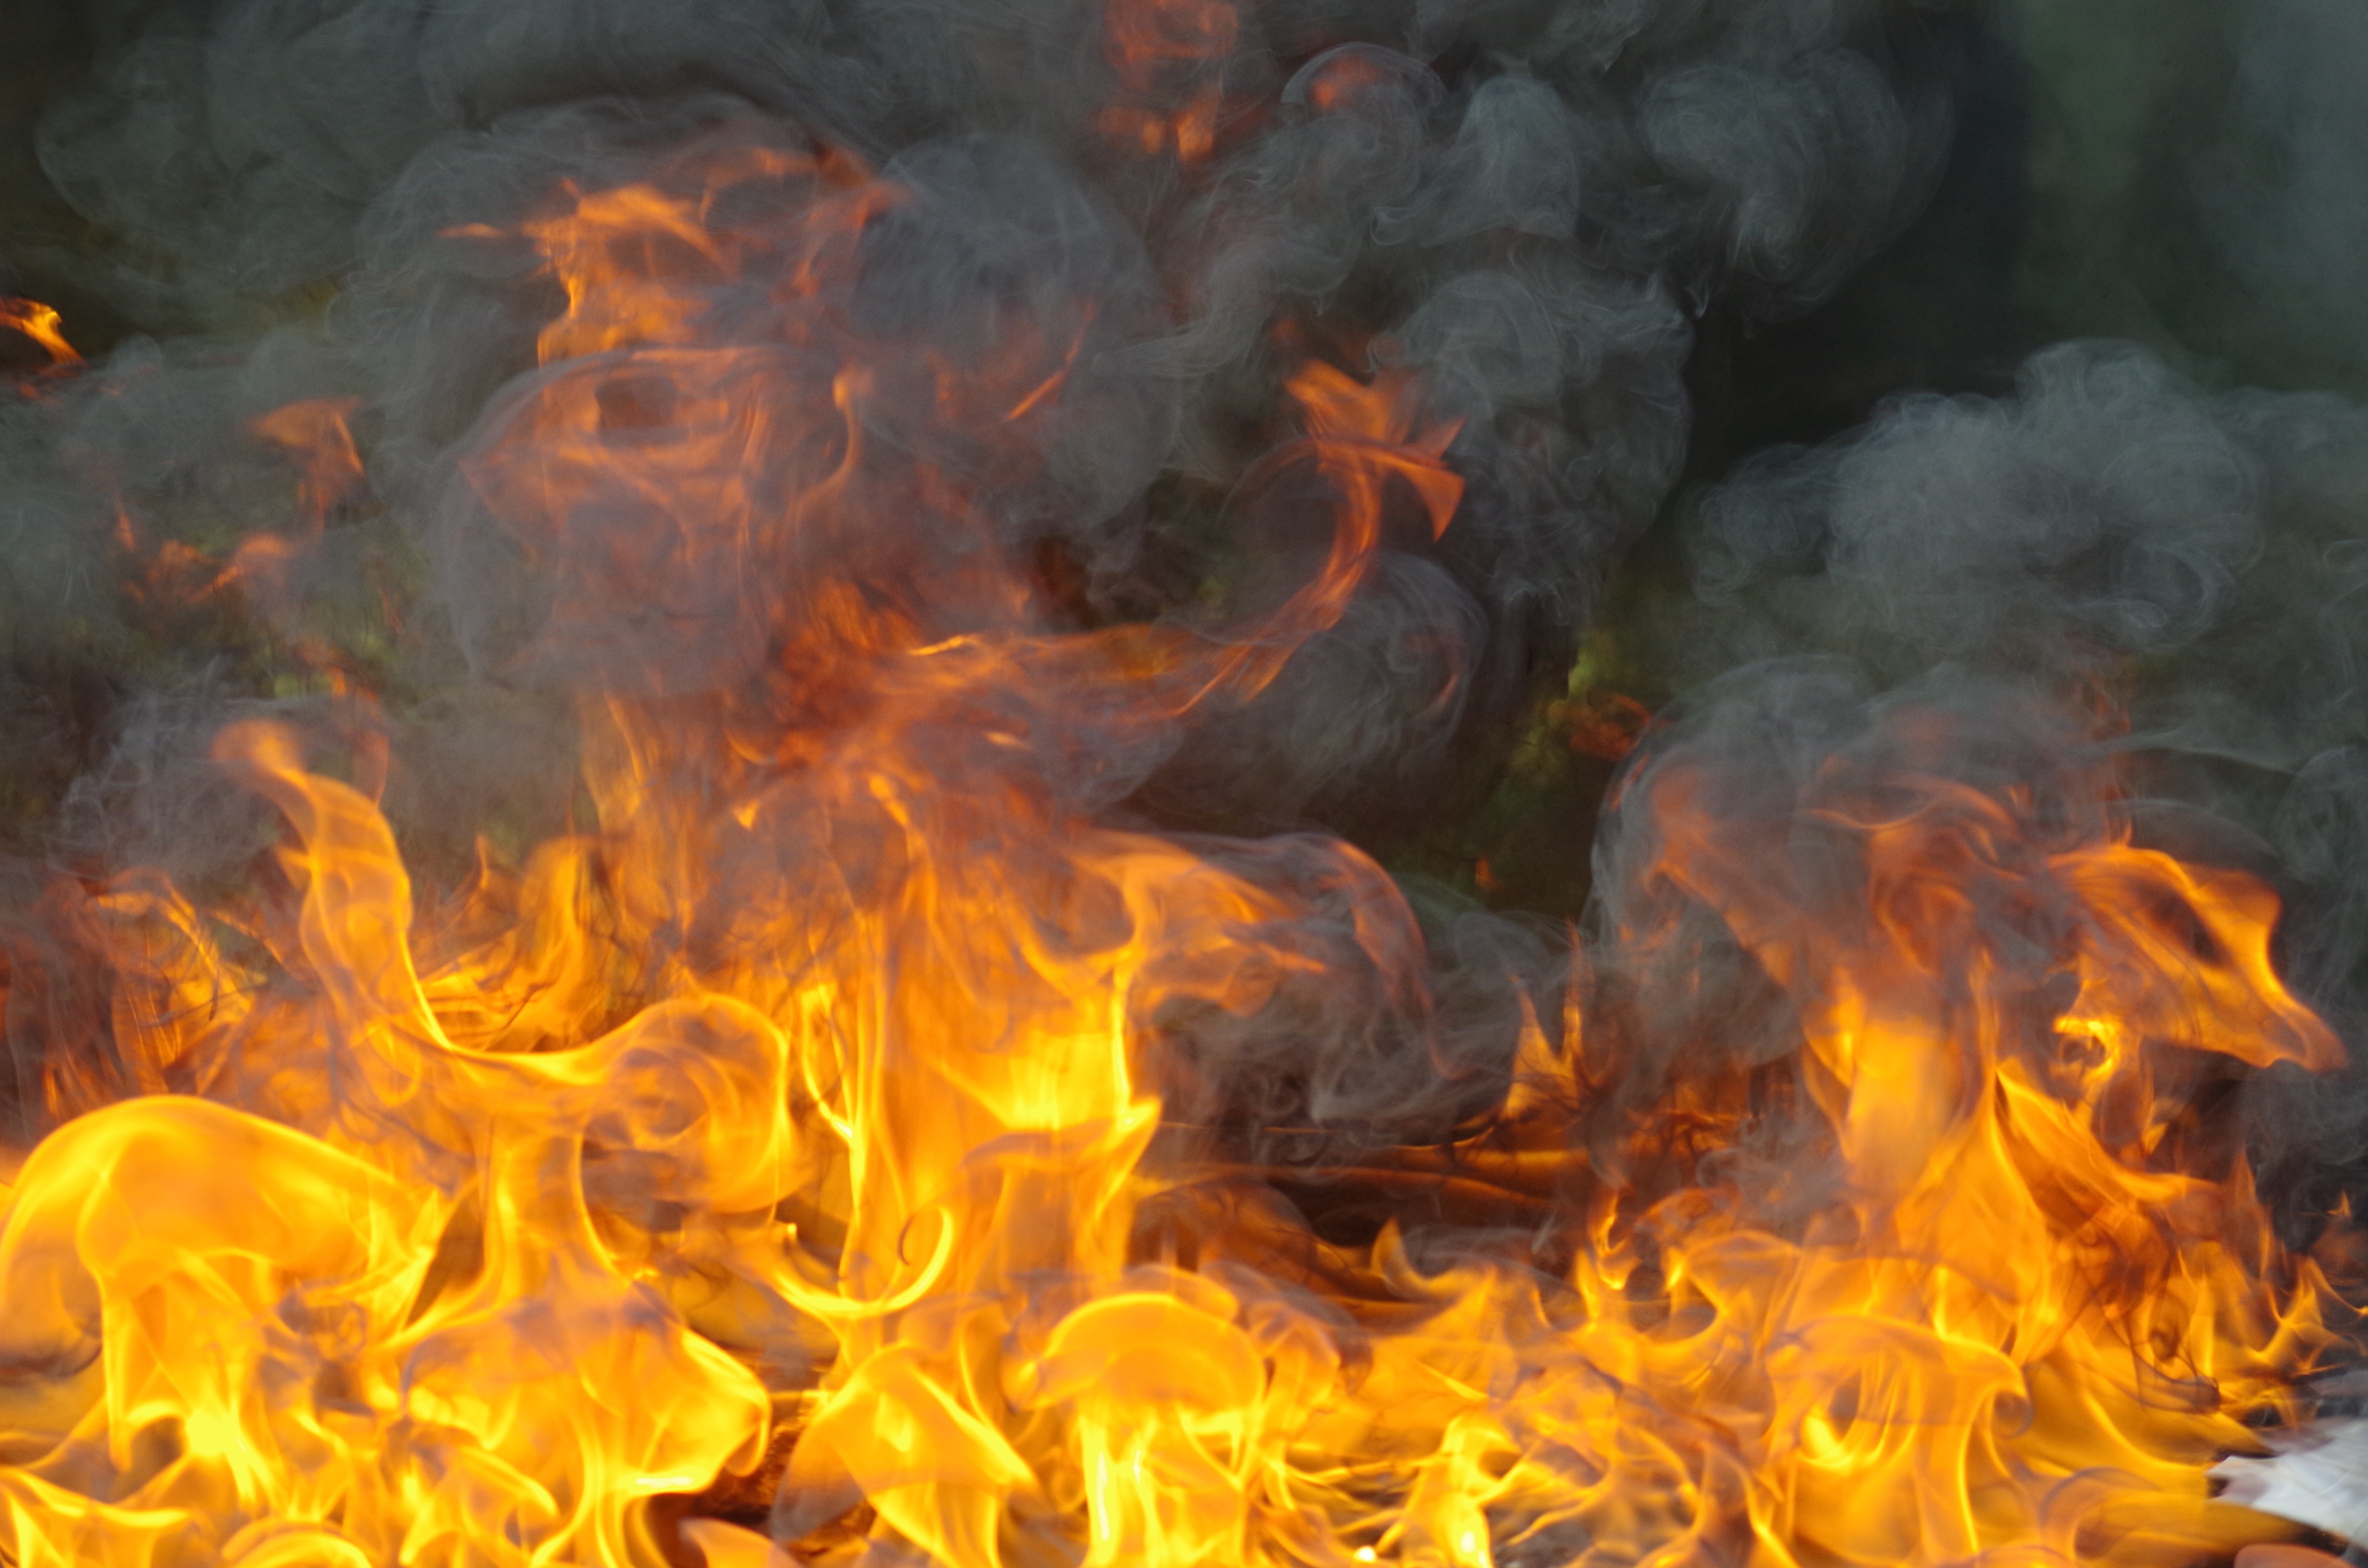
flame, fire, bonfire, font, hot, fireman, to walk, geological phenomenon